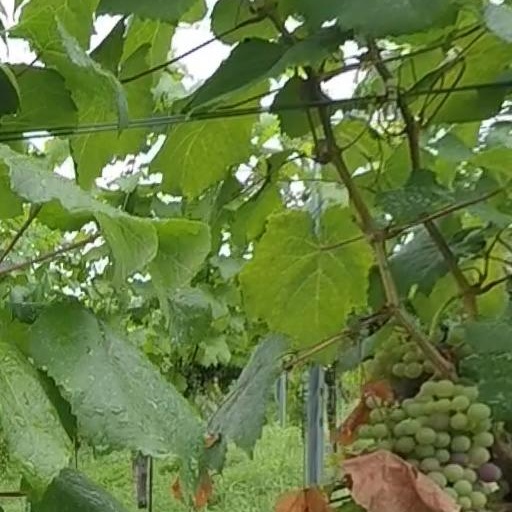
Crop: grape